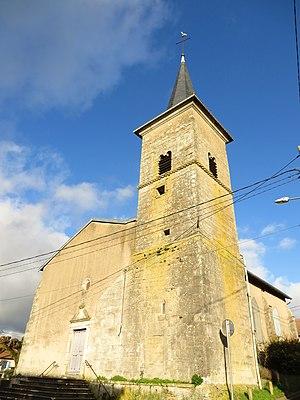
Domevre Haye eglise
Domèvre-en-Haye est une commune française située dans le département de Meurthe-et-Moselle en région Grand Est.